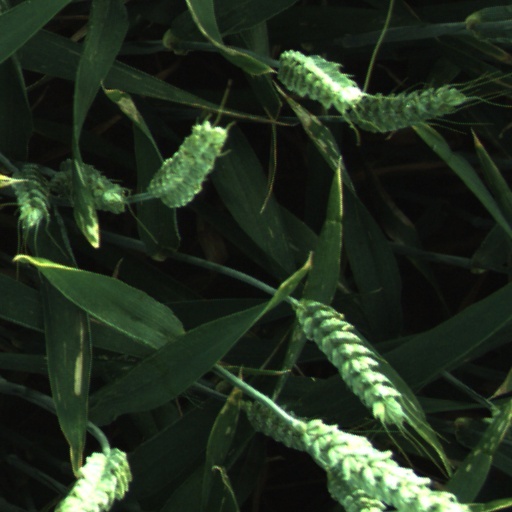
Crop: wheat